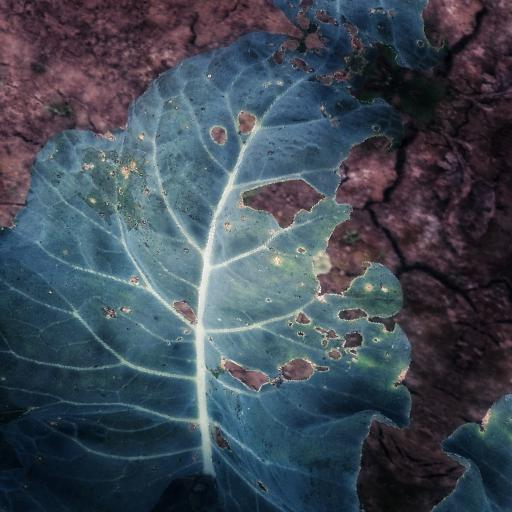
Label: Black Rot